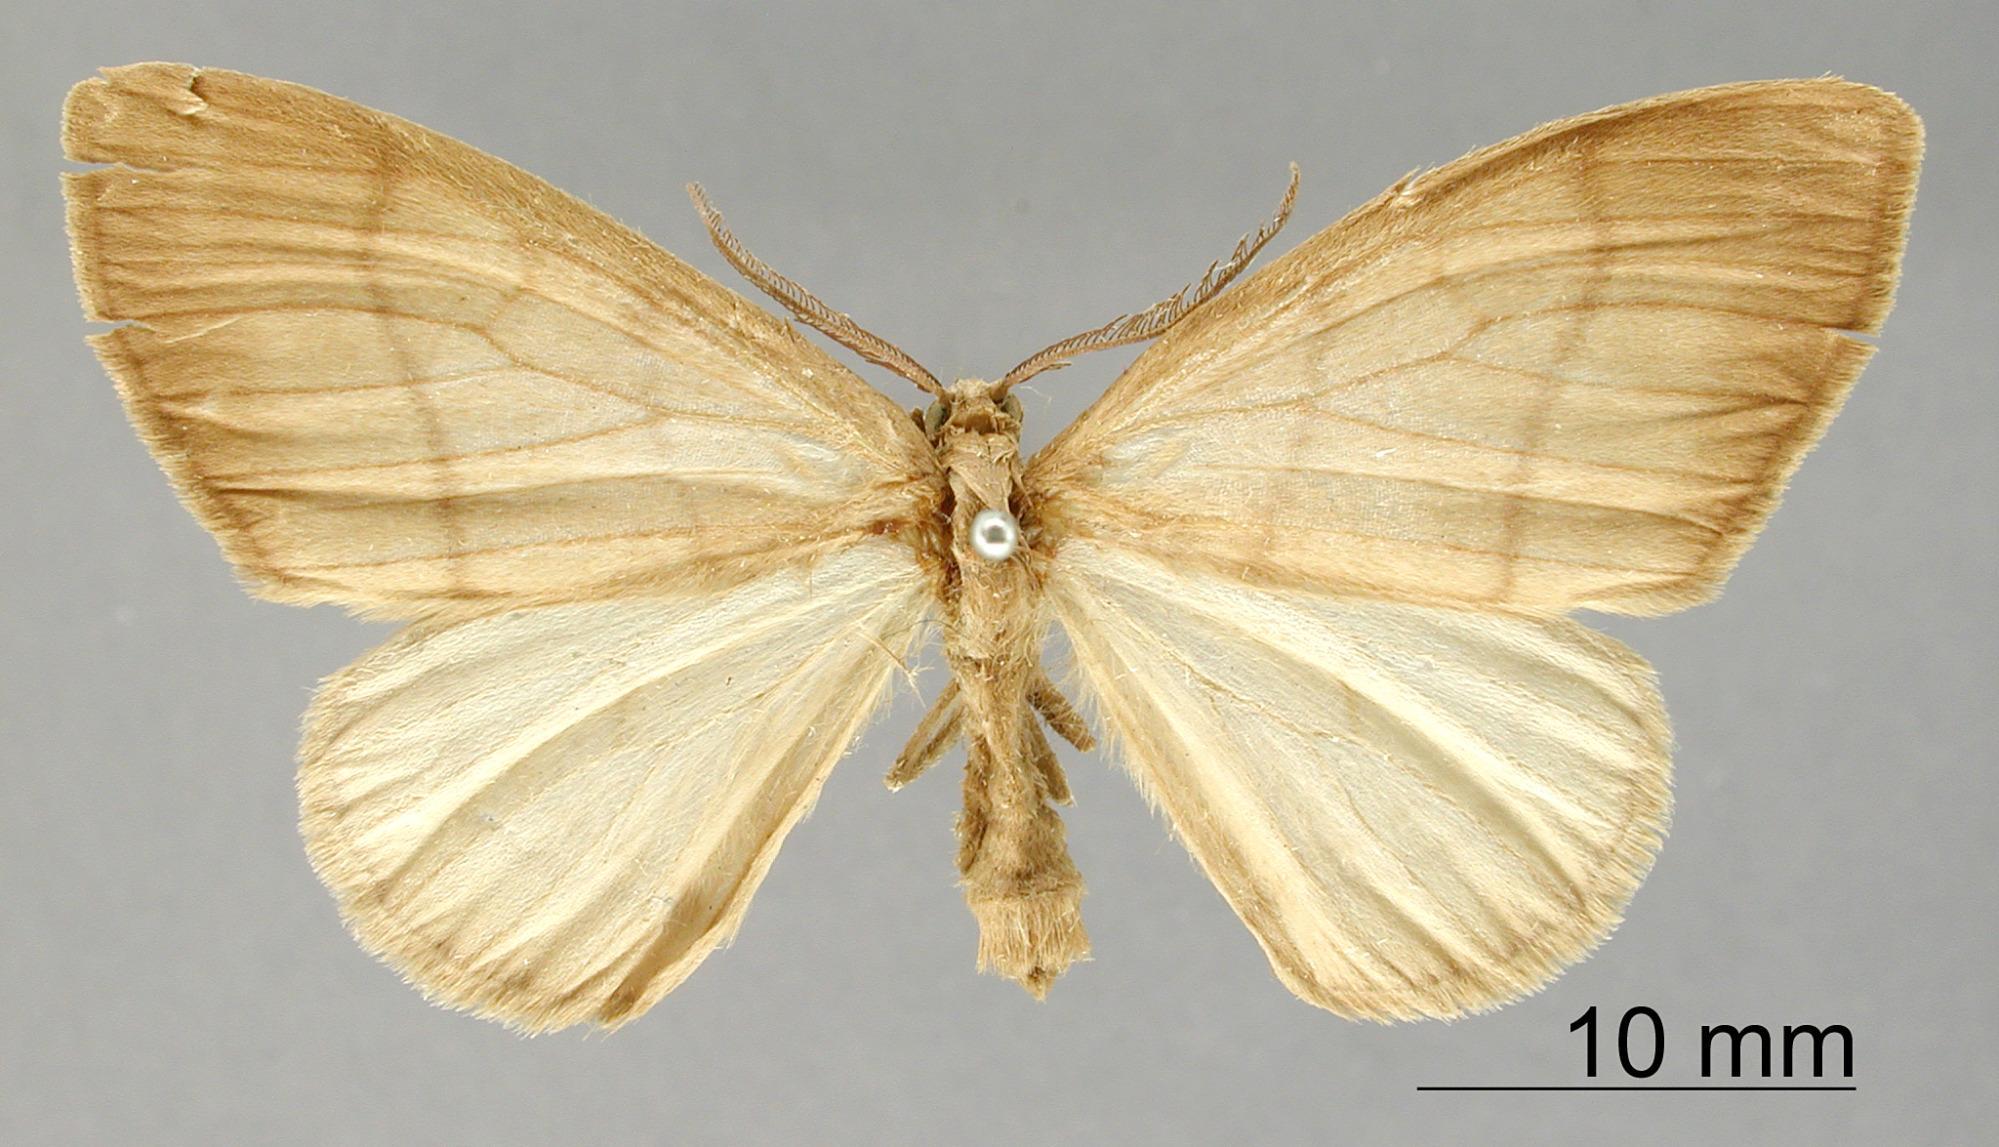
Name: Nipteria impunctata
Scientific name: Nipteria impunctata Thierry-Mieg, 1892
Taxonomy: Animalia, Arthropoda, Insecta, Lepidoptera, Geometridae, Ennominae
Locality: Peru